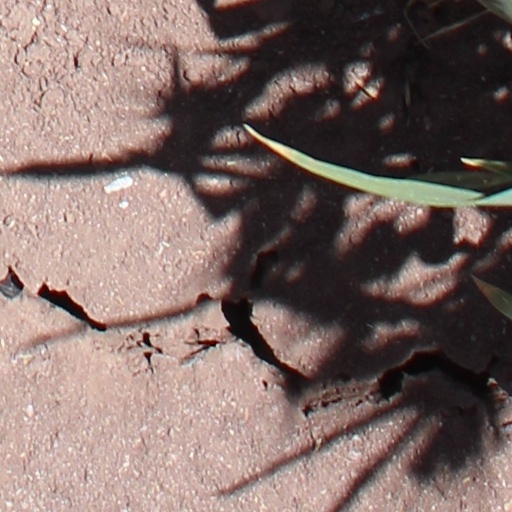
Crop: wheat